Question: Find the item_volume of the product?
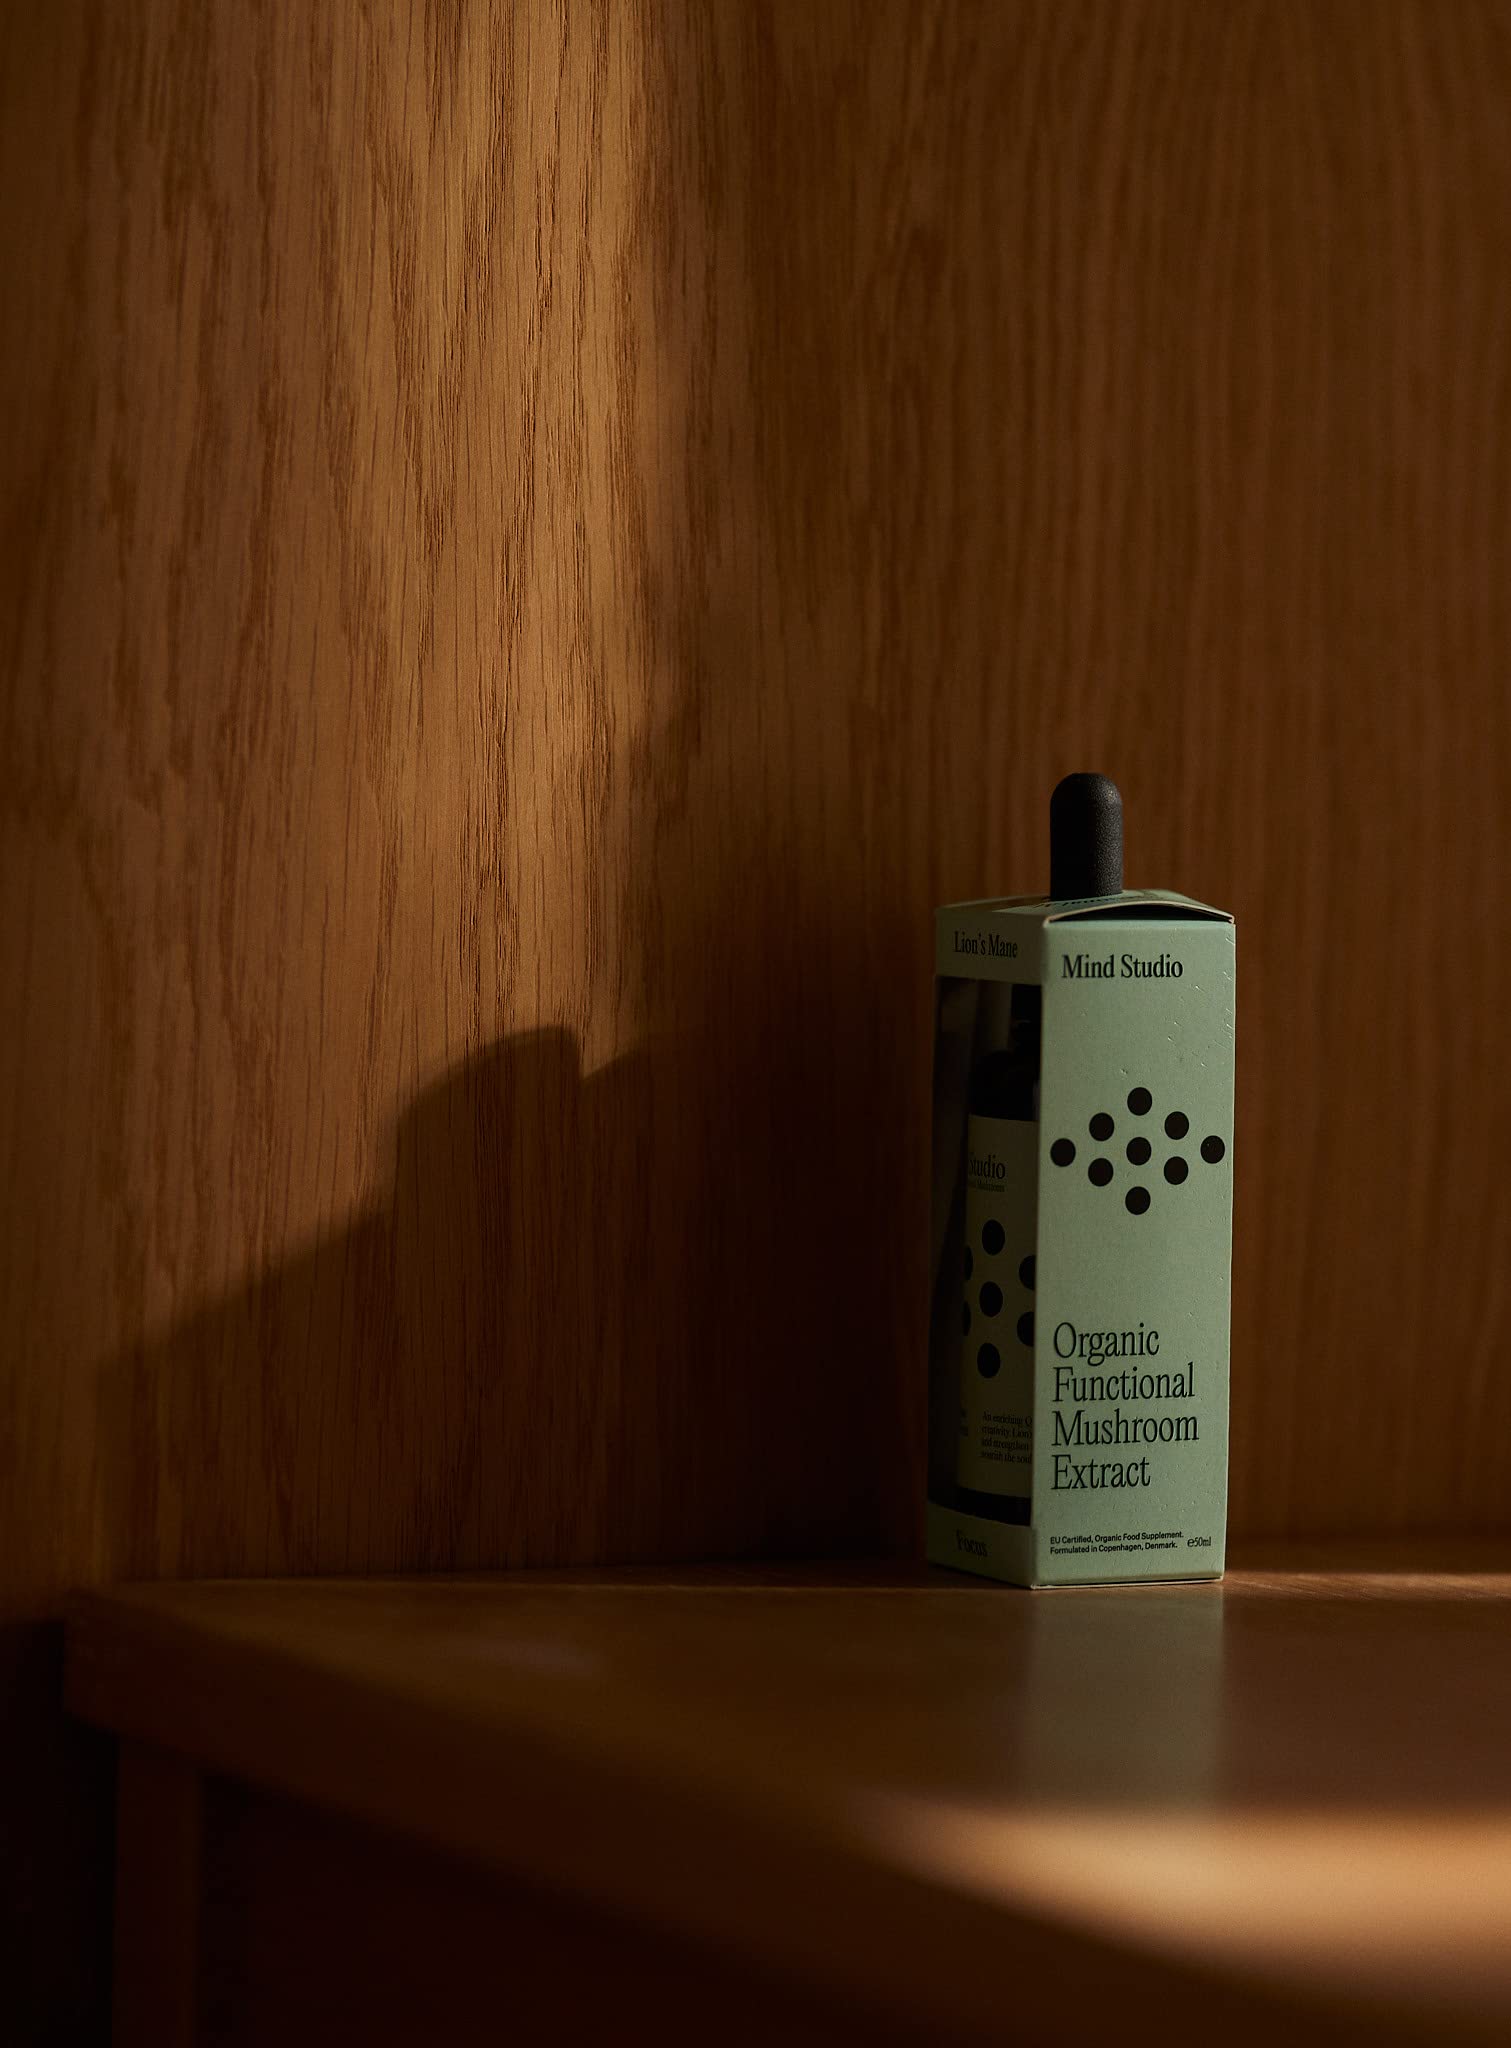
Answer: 50.0 millilitre